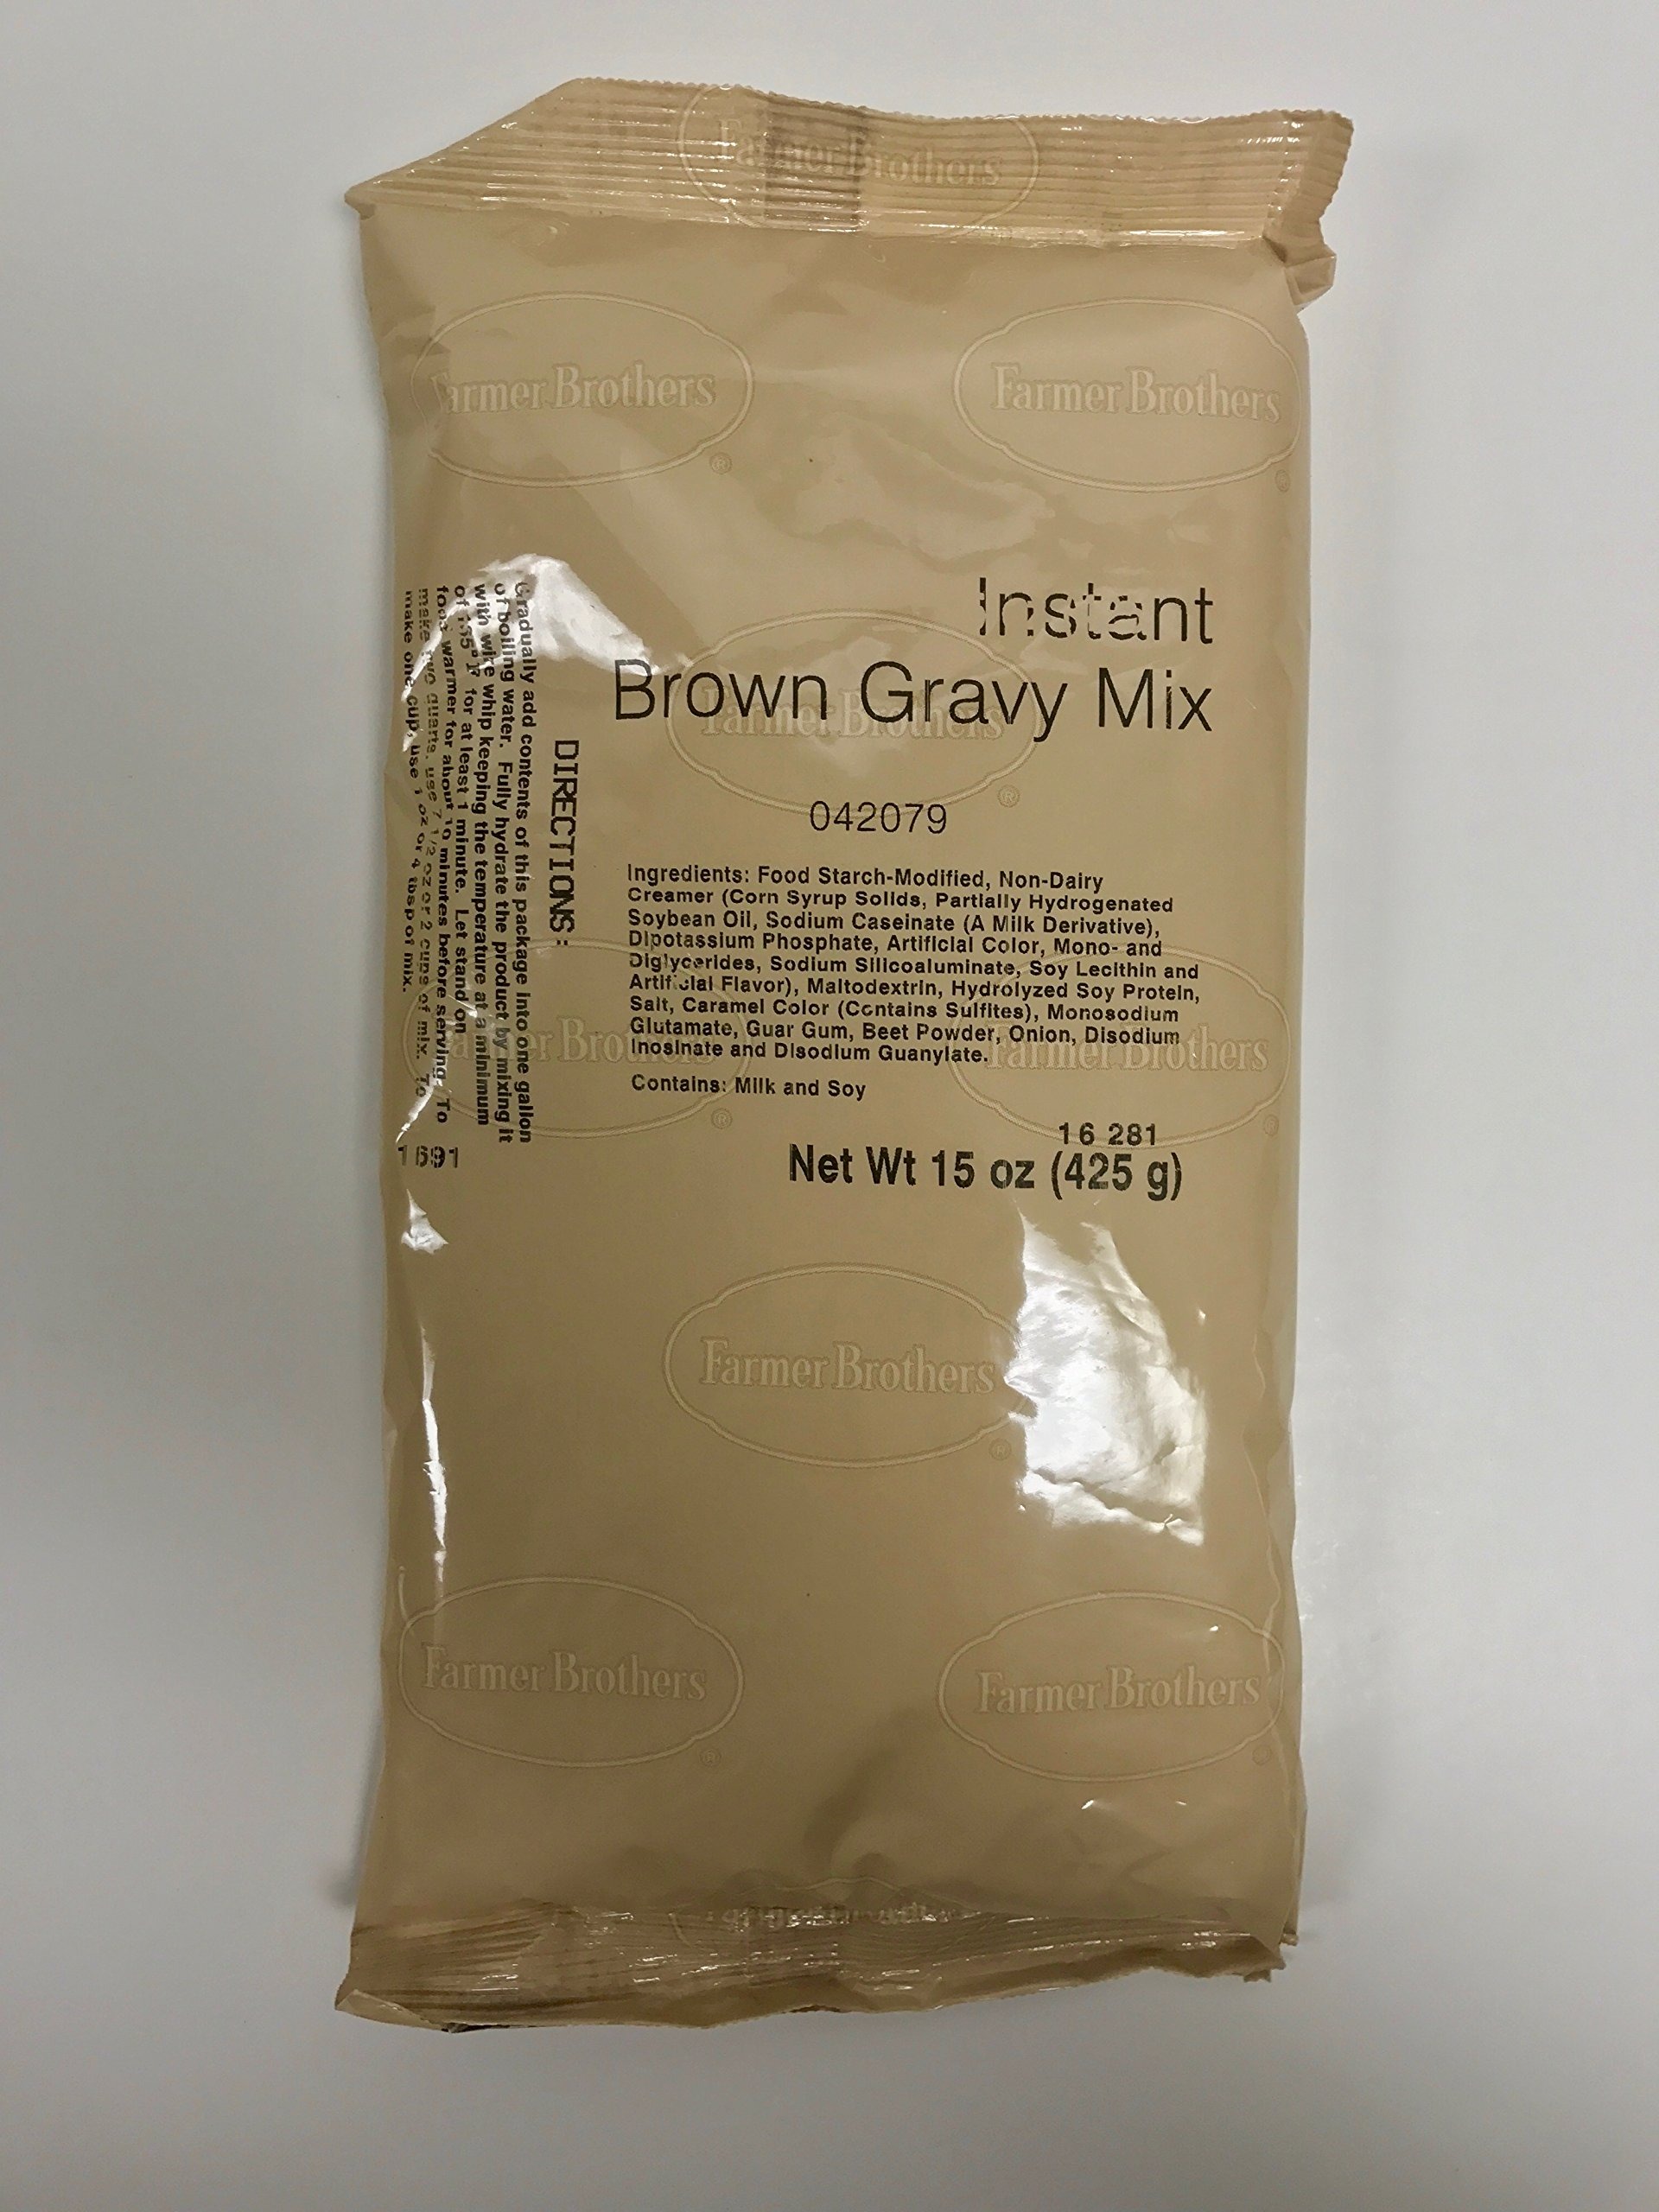
Item Name: Farmer Brothers Instant Brown Gravy Mix (1 bag/15 oz)
Bullet Point 1: An easy-to-prepare, instant powdered gravy mix.
Bullet Point 2: SKU: 42079
Bullet Point 3: Pack Size: 15 oz
Bullet Point 4: Allergens: Milk and Soy
Product Description: Ingredients: Food Starch-Modified, Non-Dairy Creamer (Corn Syrup Solids, Partially Hydrogenated Soybean Oil, Sodium Caseinate (A Milk Derivative), Dipotassium Phosphate, Artificial Color, Mono- and Diglycerides, Sodium Silicoaluminate, Soy Lecithin and Artificial Flavor), Maltodextrin, Hydrolyzed Soy Protein, Salt, Caramel Color (Contains Sulfites), Monosodium Glutamate, Guar Gum, Beet Powder, Onion, Disodium Inosinate and Disodium Guanylate.
Value: 15.0
Unit: Ounce

Price: 25